Cassava-based dishes

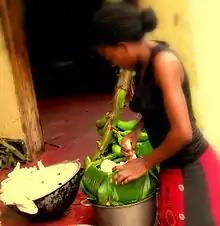
Cassava and matooke for steaming

In some African countries like Ghana, Cameroun, Congo, Malawi and recently in world's largest producer of cassava, Nigeria, flour for making bread contains up to 40 per cent high-quality cassava flour and wheat flour.